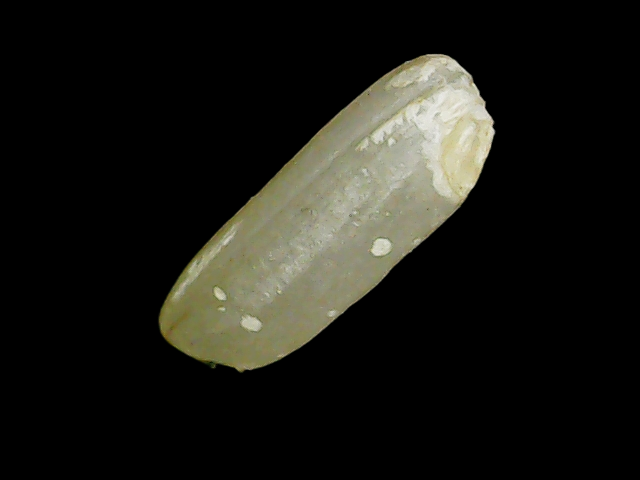
Rice variety: Binadhan26